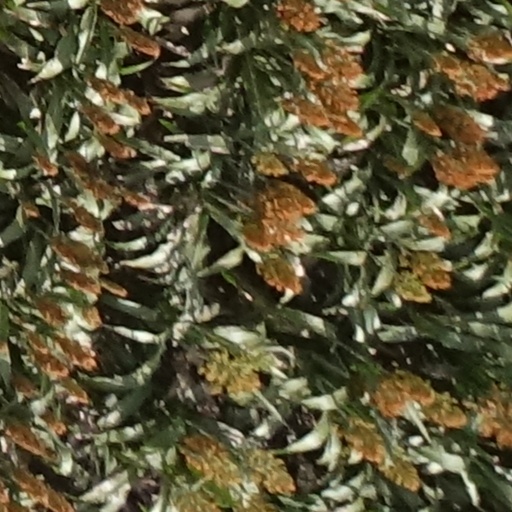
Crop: sorghum